Antillean crested hummingbird

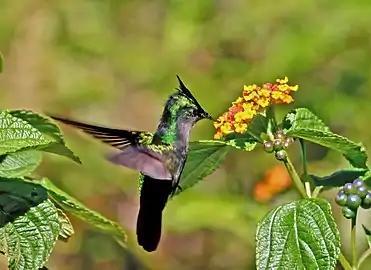
Feeding at a flower in Dominica

Its diet consists of arthropods and nectar as flowering shrubs ("Lantana", "Euphorbia"), vines and from lower parts of hedges and large flowering trees such as the capparis tree; others include "Hibiscus", "Bauhinia", "Tabebuia", "Delonix". Antillean Crested Hummingbird feed from near the ground and up to the canopy of tall trees but appear to prefer flowering plants of the understory. Small arthropods may be collected from plant surfaces or hawked for in air.